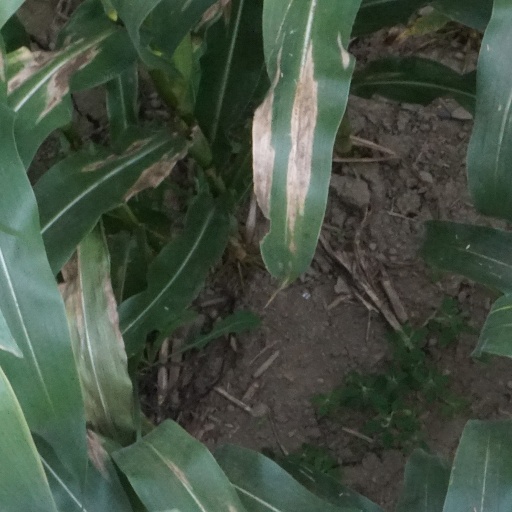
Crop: maize; corn